Question: What body parts are depicted in the painting?
Tambaya: Wasu ɓangaren jiki aka siffanta a jikin zanen?
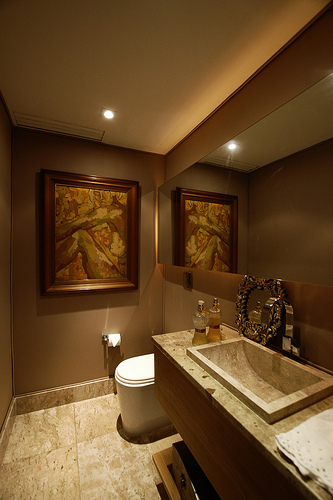
Answer: An arm and a leg.
Amsa: Hannu da ƙafa.